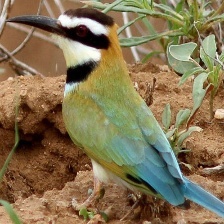
Species: WHITE THROATED BEE EATER
Scientific name: MEROPS ALBICOLLIS
ImageNet parent category: bee_eater